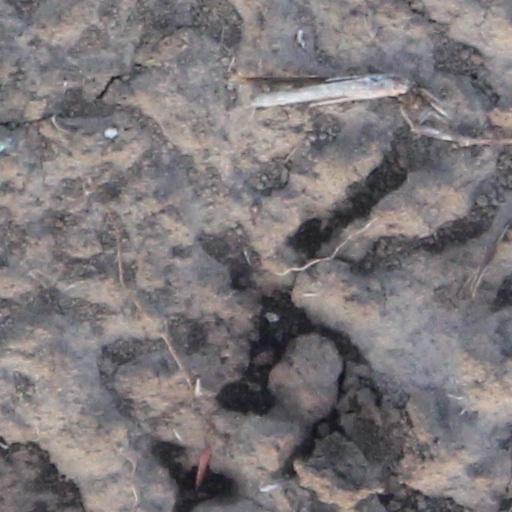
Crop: wheat